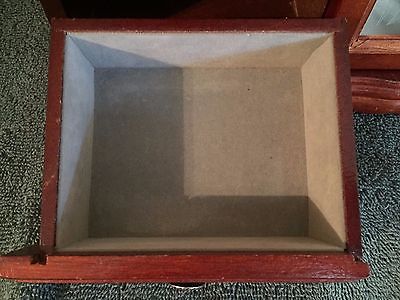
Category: cabinet